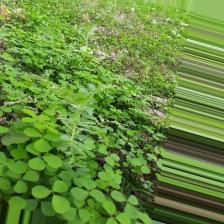
Label: Normal